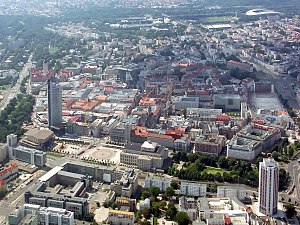
Leipzig
Leipzig
Leipzig er den største by i delstaten Sachsen i Tyskland. I DDR-tiden var det landets næststørste by. Byen er en vigtig handels- og industriby og er også kulturelt set betydningsfuld.